Department of Chemistry, University of Manchester

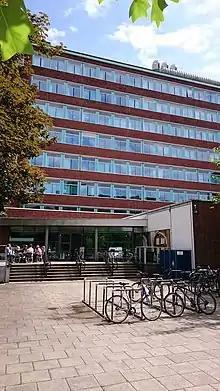
The School of Chemistry from Brunswick Park

The Department of Chemistry at the University of Manchester is one of the largest departments of Chemistry in the United Kingdom, with over 600 undergraduate and more than 200 postgraduate research students.